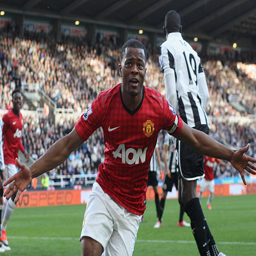
footballer celebrates scoring their first goal during the match .